Buenos Aires

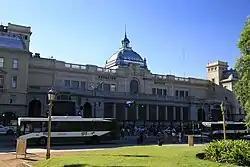
Retiro Mitre railway station.

Since the adoption of the city's Constitution in 1996, Buenos Aires has had a democratically elected executive; Article 61 of the Constitution of the states that ""Suffrage is free, equal, secret, universal, compulsory and non-accumulative. Resident aliens enjoy this same right, with its corresponding obligations, on equal terms with Argentine citizens registered in the district, under the terms established by law"." The executive power is vested on the Chief of Government, who is elected alongside a Deputy Chief of Government. In analogous fashion to the Vice President of Argentina, the Deputy Chief of Government presides over the city's legislative body, the City Legislature.